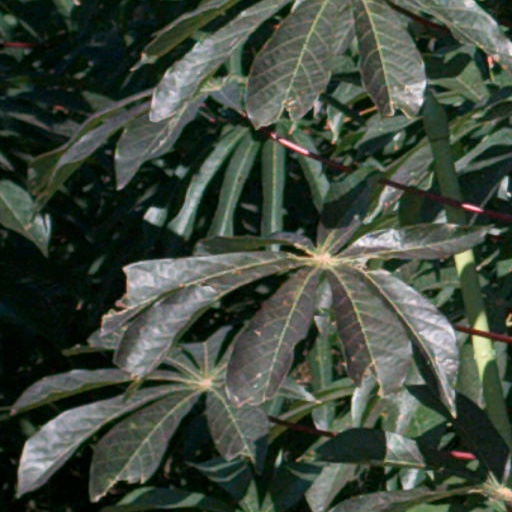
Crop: cassava